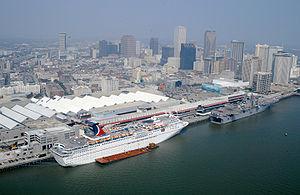
Le port de la Louisiane du Sud, ou Port of South Louisiana en anglais, est un ensemble d'infrastructures portuaires situé dans le sud de la Louisiane aux États-Unis. Il regroupe les terminaux se trouvant entre les ports de La Nouvelle-Orléans et de Bâton-Rouge, qui forment un ensemble continu le long du Mississippi à travers les paroisses St. James, St. John the Baptist et St. Charles.